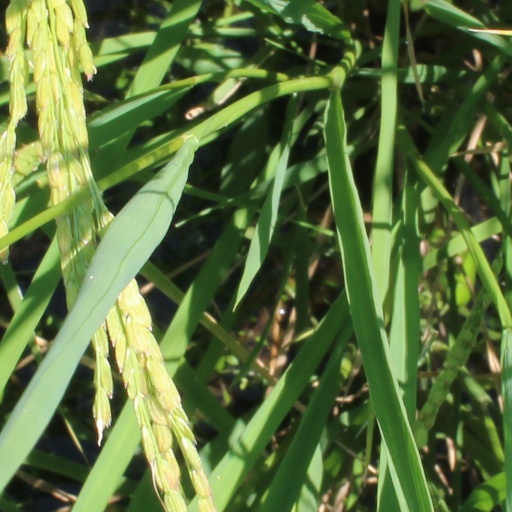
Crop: rice